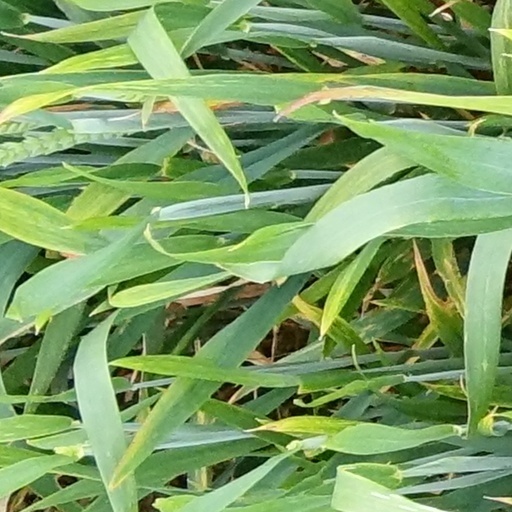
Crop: wheat